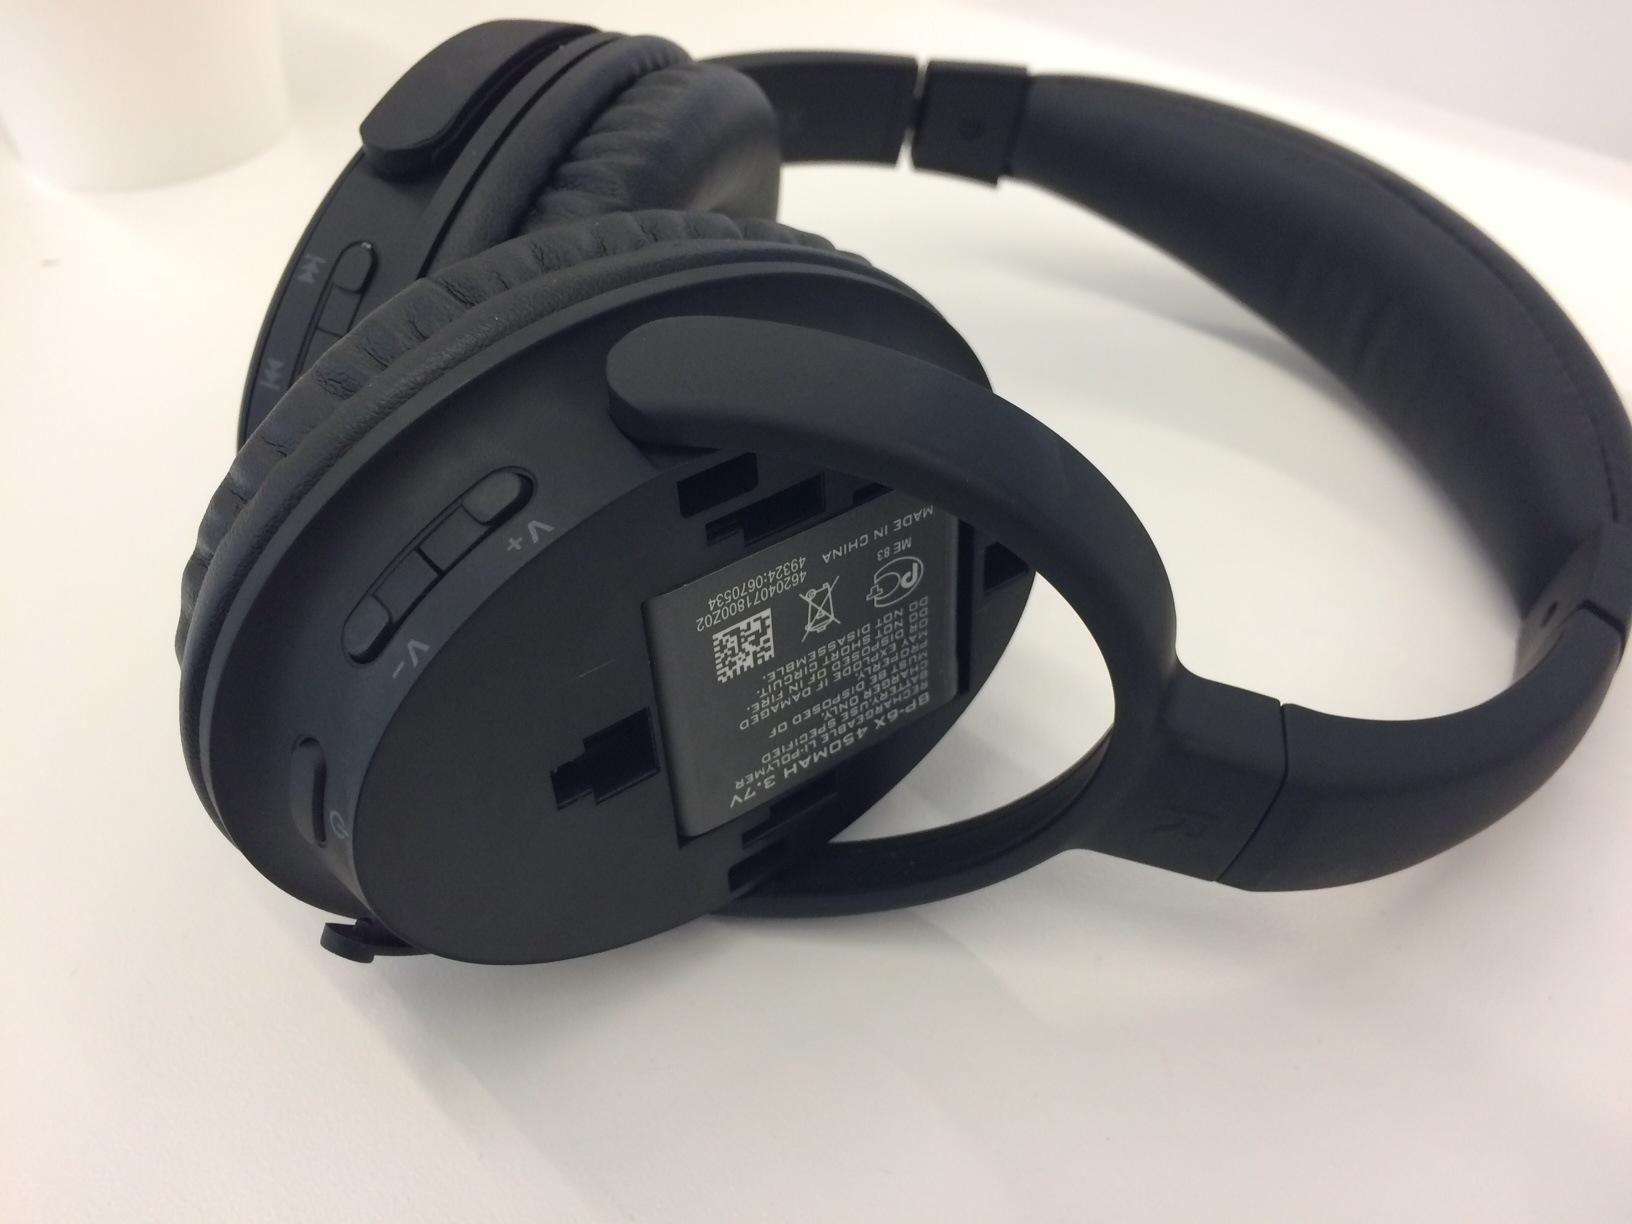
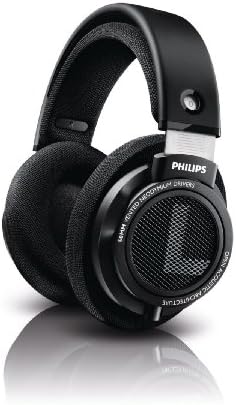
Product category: headphones
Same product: no